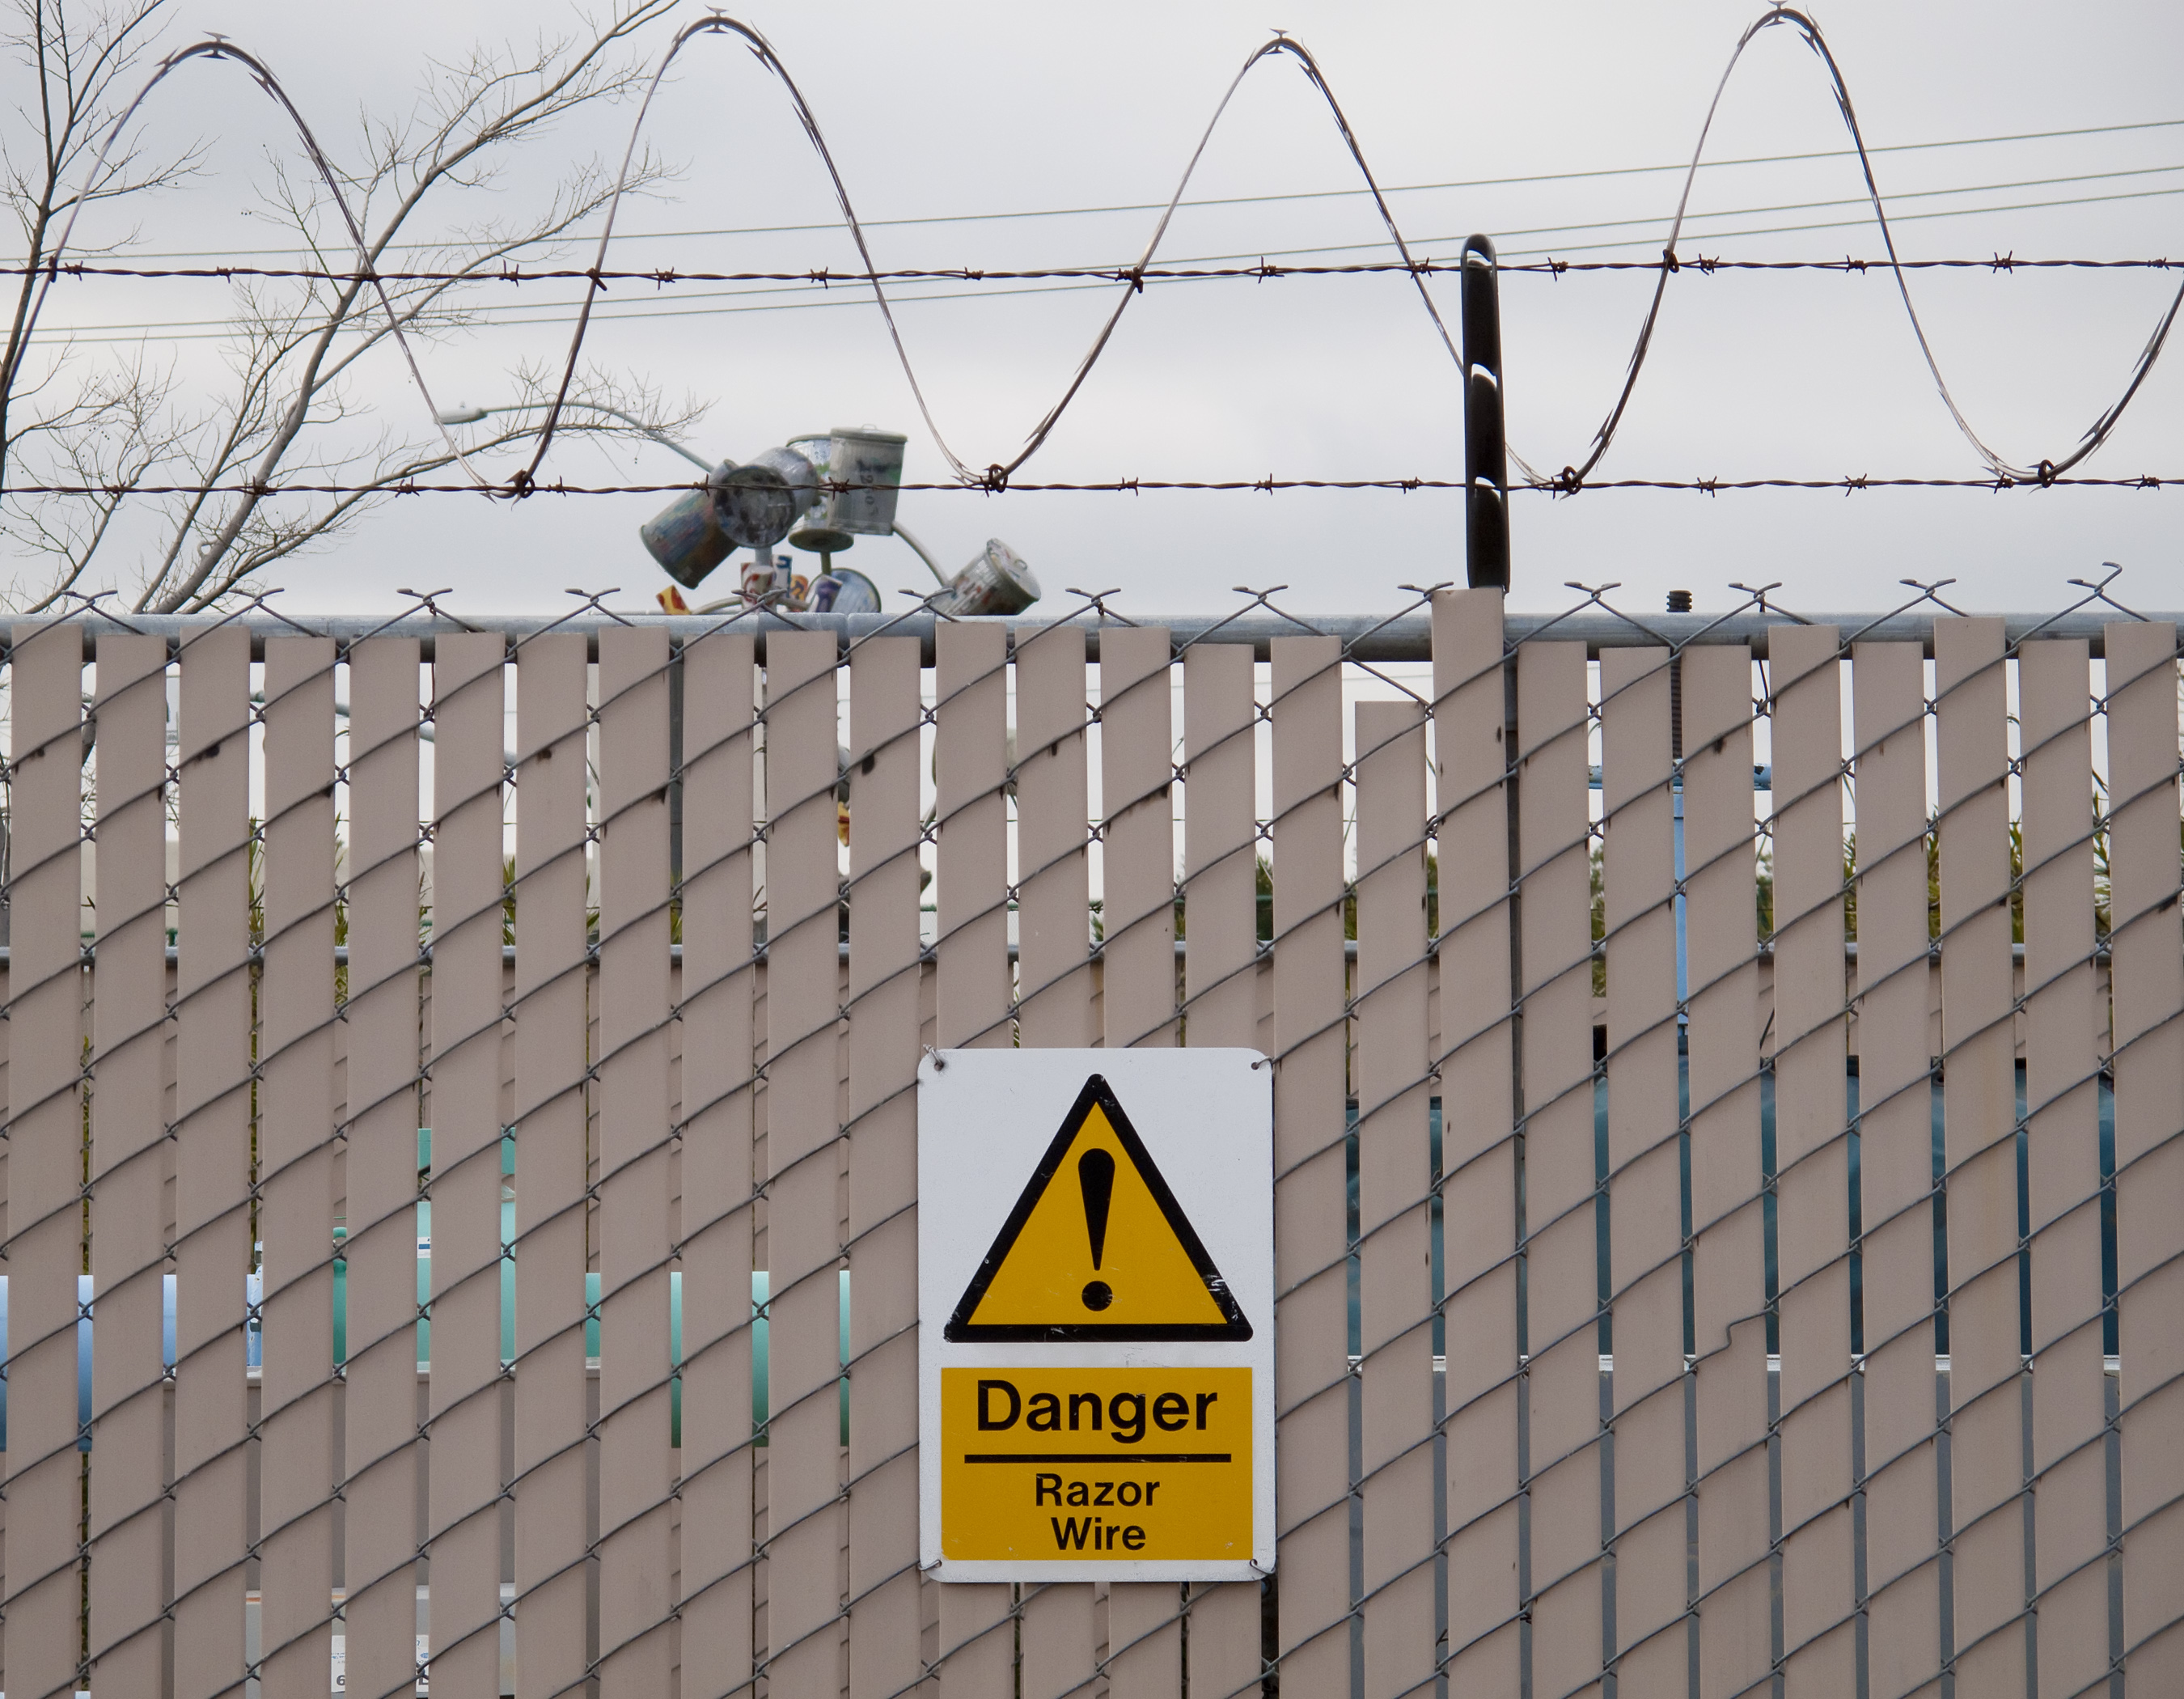
fence, roof, wall, sign, line, blue, electricity, danger, sacramento, outdoor structure, home fencing